Nick Bougas

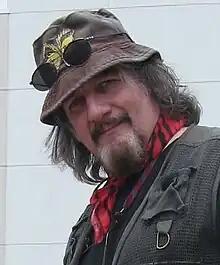
Bougas in 2008

Nicholas Bougas (born 1955) is an American documentary film director, illustrator, video and record producer. As a cartoonist, he has used the pen name A. Wyatt Mann to produce racist, antisemitic, antifeminist and homophobic cartoons.